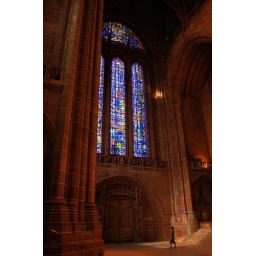
Stained glass window in the Anglican Cathedral. I like the sense of scale that the person in the shot gives.